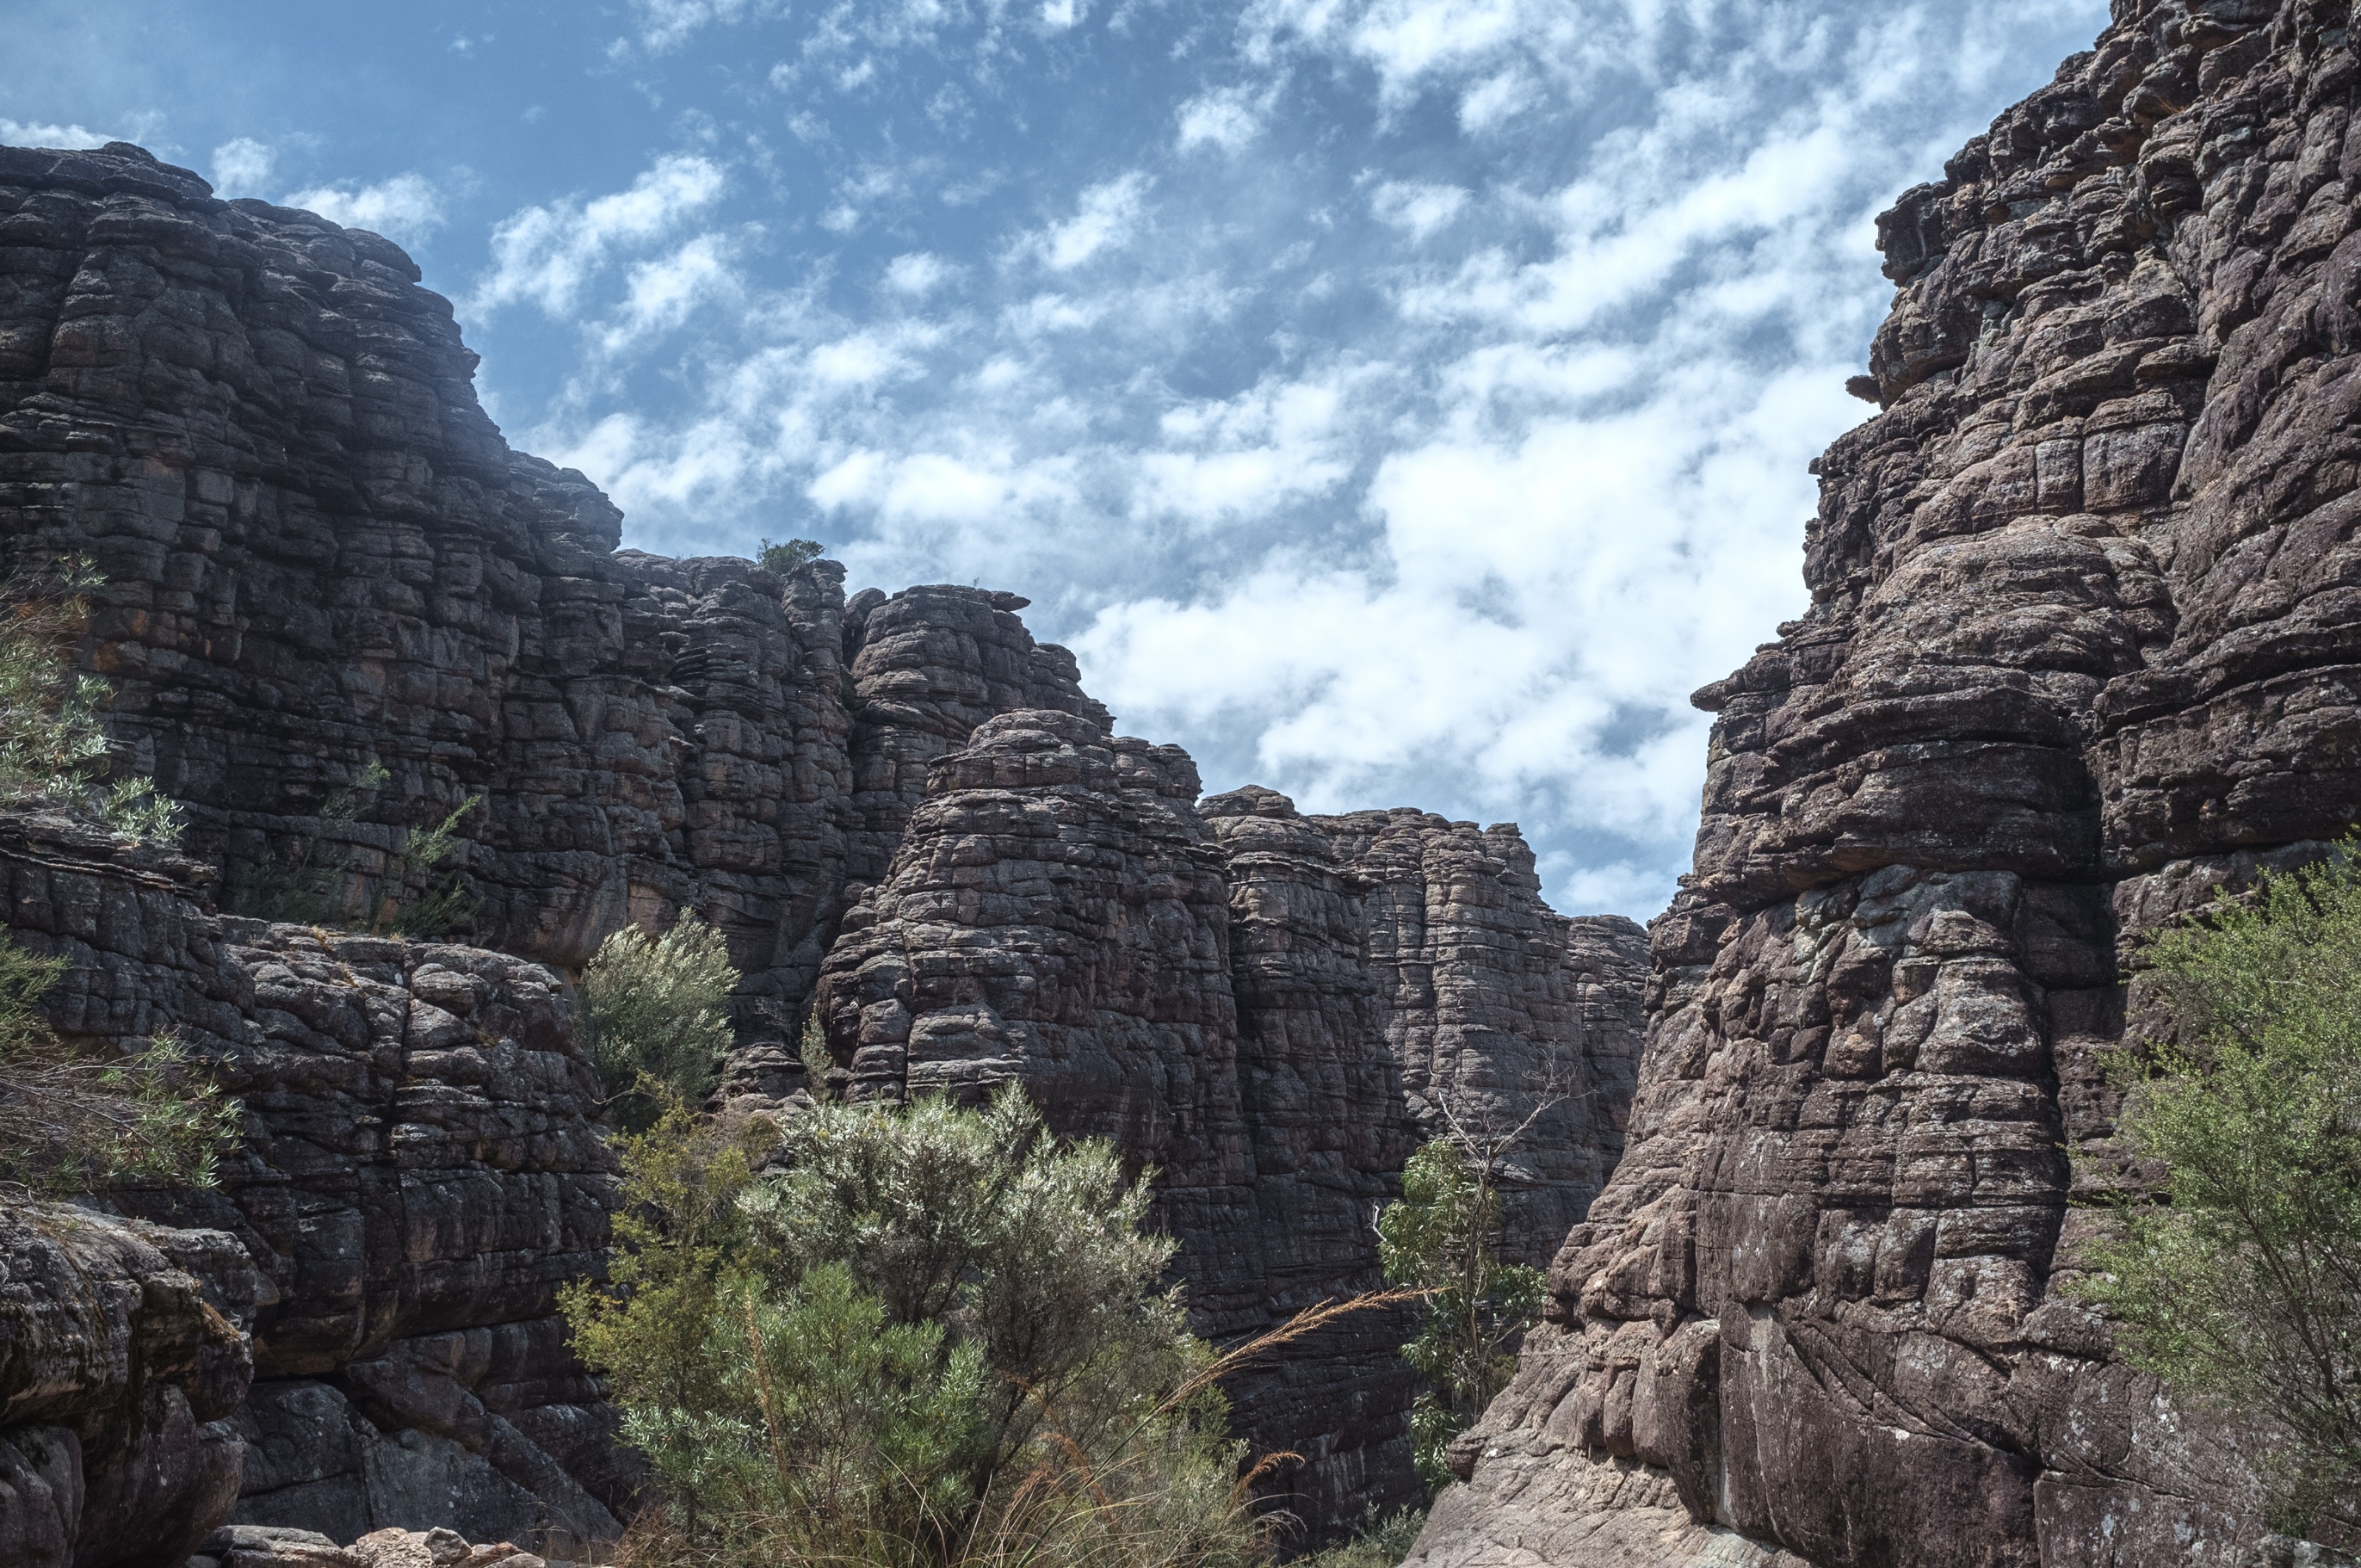
rock, mountain, valley, formation, cliff, arch, park, canyon, terrain, national park, material, geology, badlands, wadi, landform, archaeological site